Question: Please indicate a possible affordance area of the jump_skis that can be used for standing on
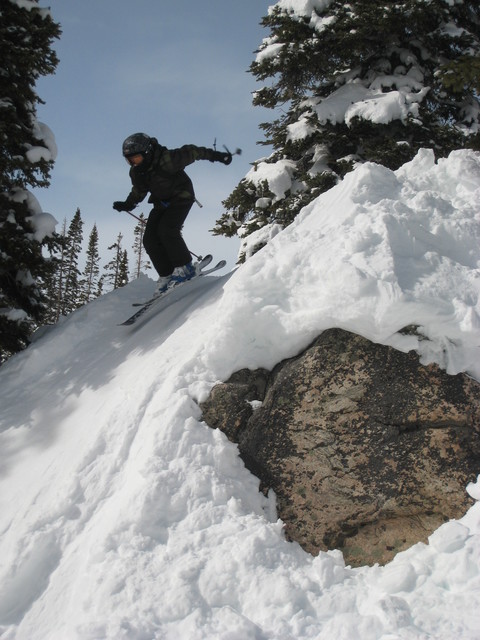
Answer: [110.727, 248.103, 232.84, 333.878]